Daniel Wise (American football)

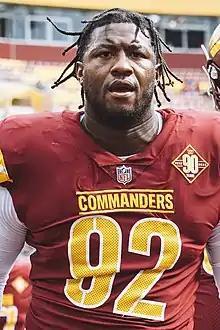
Wise with the Washington Commanders in 2022

Daniel Wise (born January 16, 1996) is an American professional football defensive tackle who is a free agent. He played college football for the Kansas Jayhawks and signed with the Dallas Cowboys as an undrafted free agent in 2019.